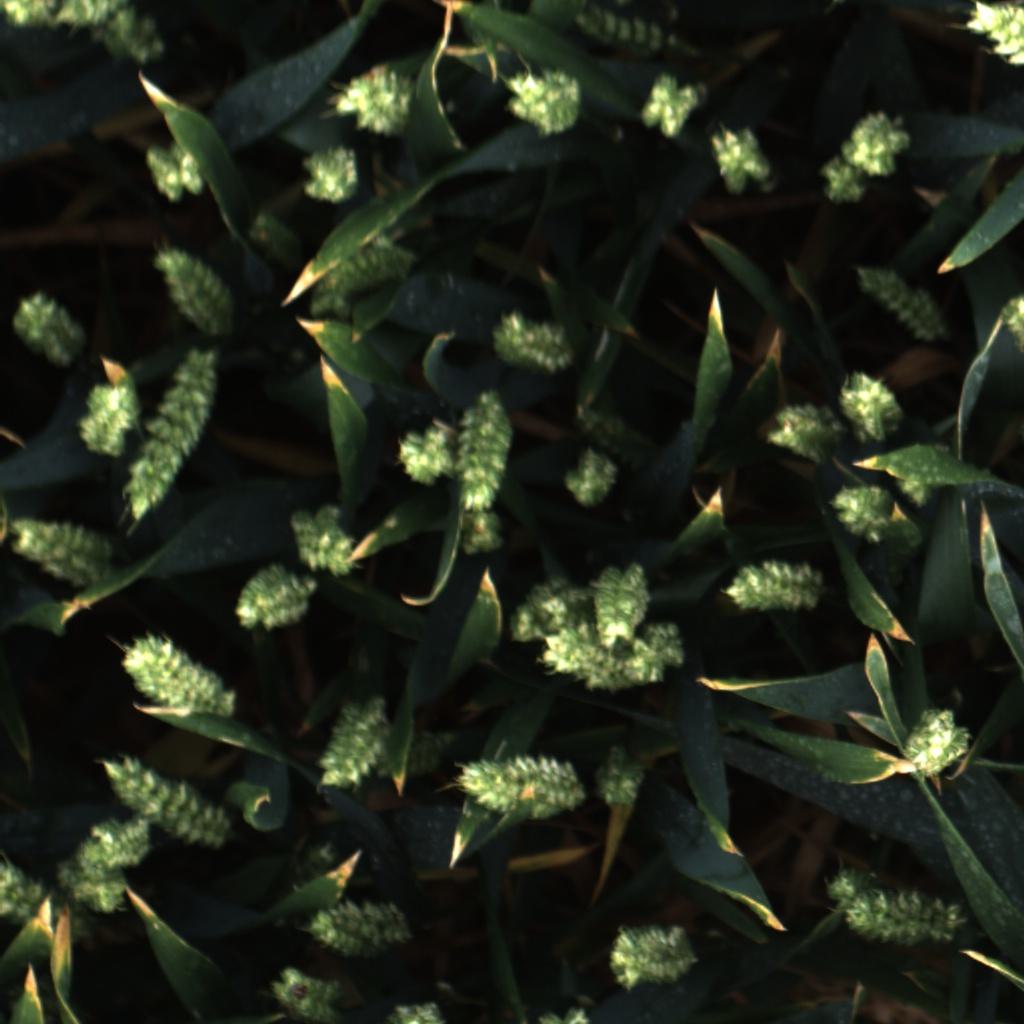
Country: UK
Location: Rothamsted
Wheat development stage: Filling - Ripening